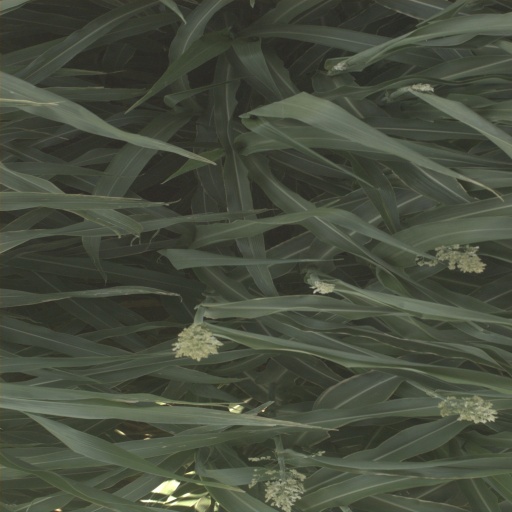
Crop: sorghum